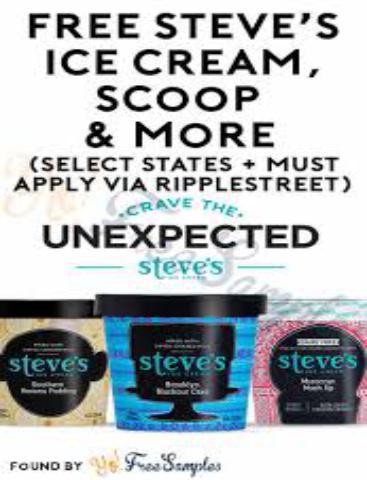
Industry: Food